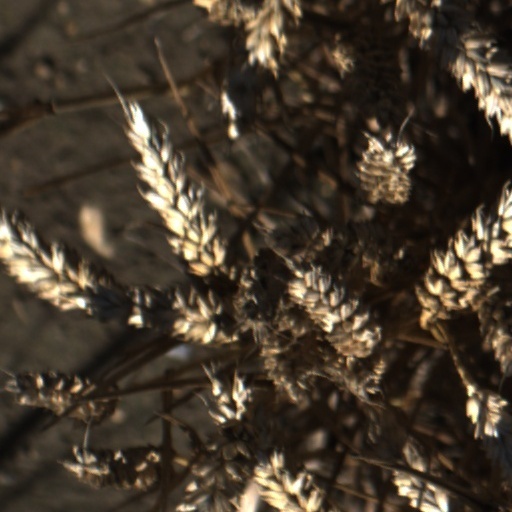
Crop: wheat